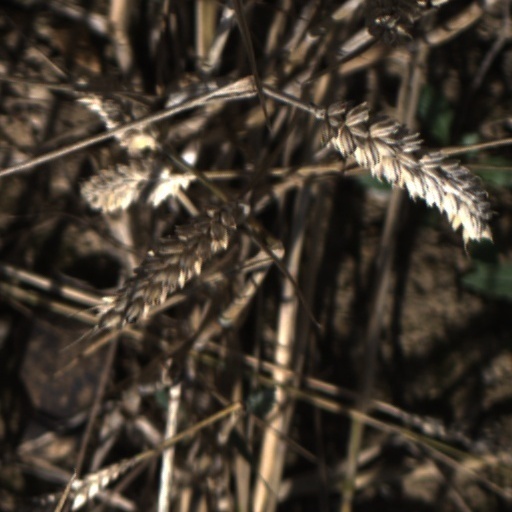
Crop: wheat